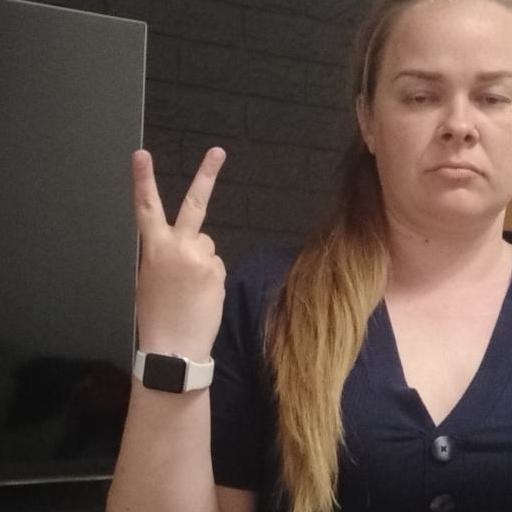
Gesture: peace_inverted